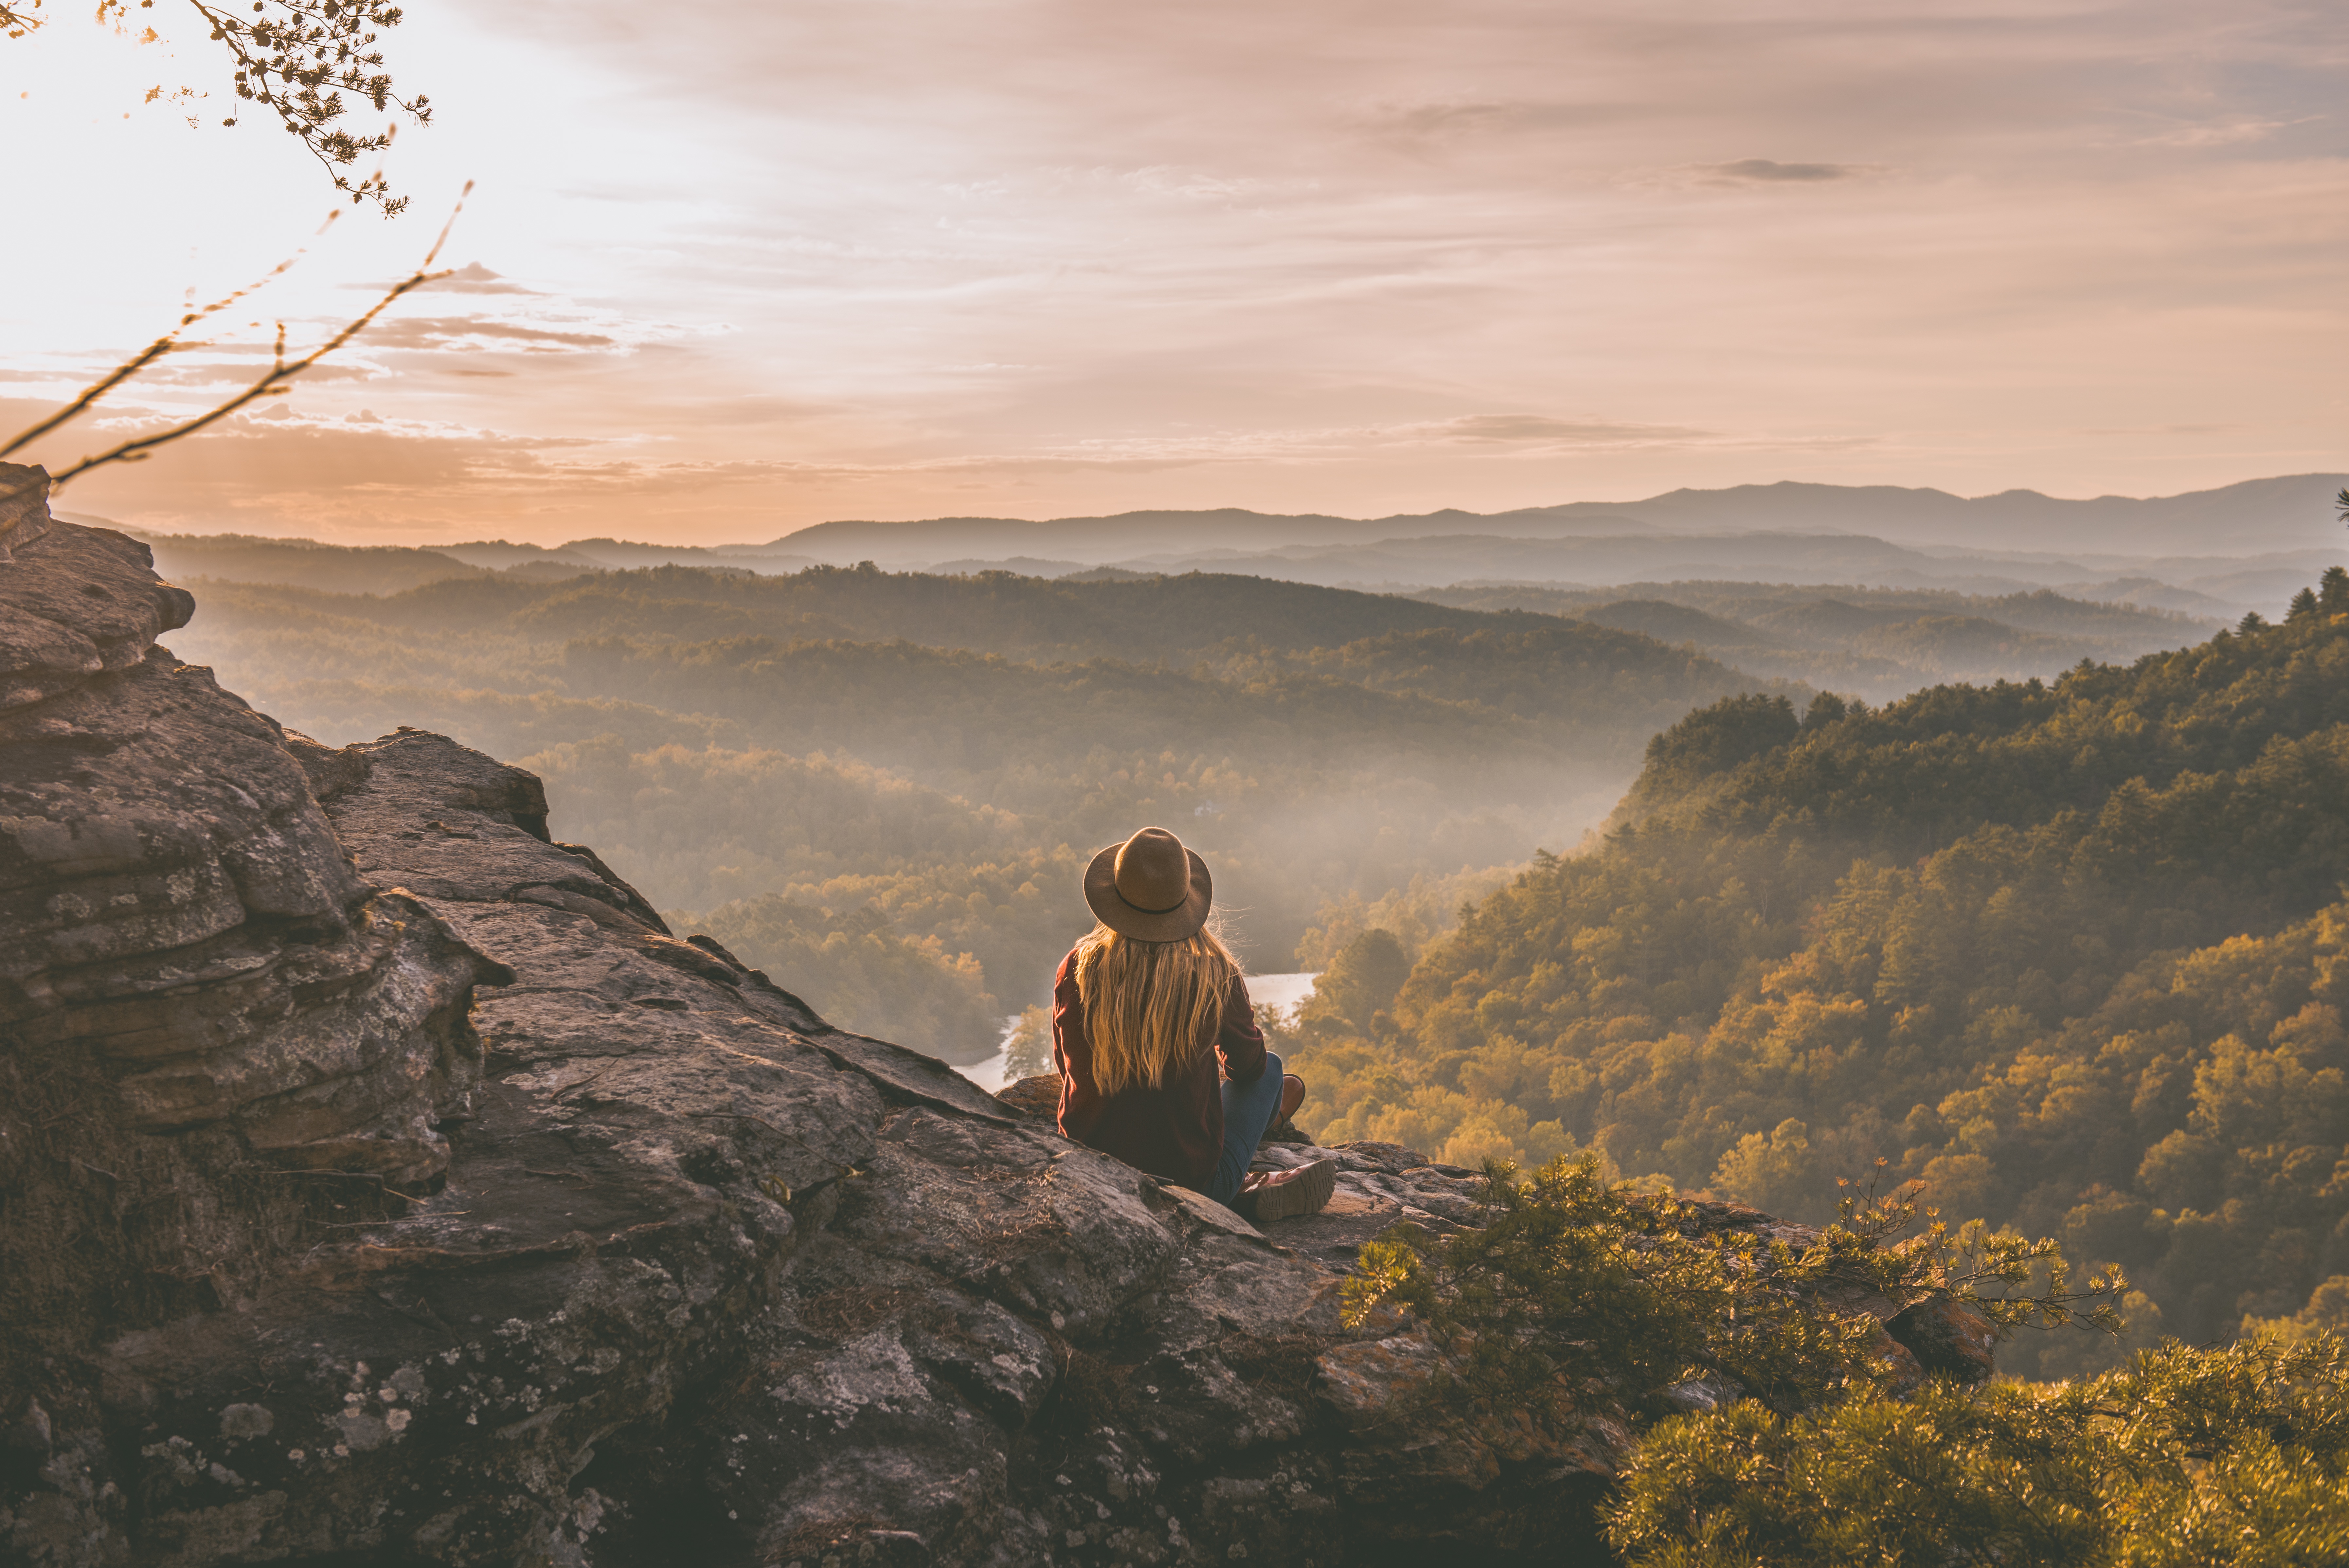
landscape, nature, rock, wilderness, mountain, cloud, sunrise, sunset, sunlight, morning, hill, adventure, dawn, valley, mountain range, terrain, ridge, summit, landform, geographical feature, atmospheric phenomenon, mountainous landforms